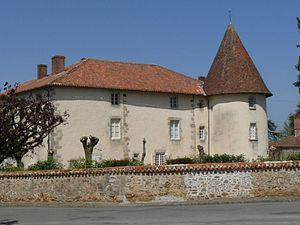
Logis de St-Christophe, Charente, France
Saint-Christophe est une commune du Sud-Ouest de la France, située dans le département de la Charente.